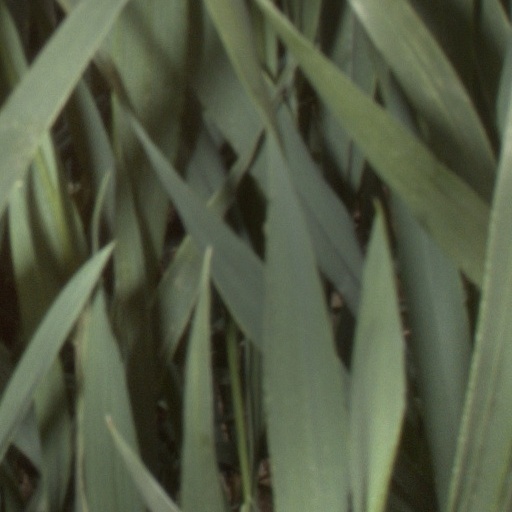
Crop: wheat